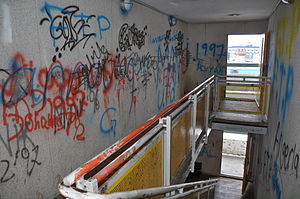
Blok P
Graffiti i Blok P.
Blok P var den største beboelsesejendom i Grønland og den største bygning i Nuuk. Den indeholdt omkring 320 lejligheder og rummede cirka 1% af den samlede befolkning i Grønland.